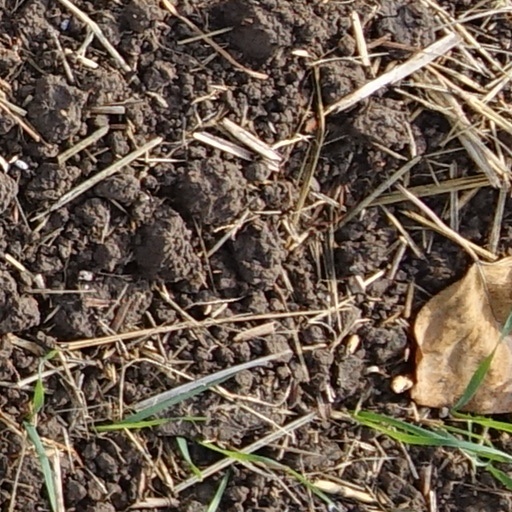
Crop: wheat